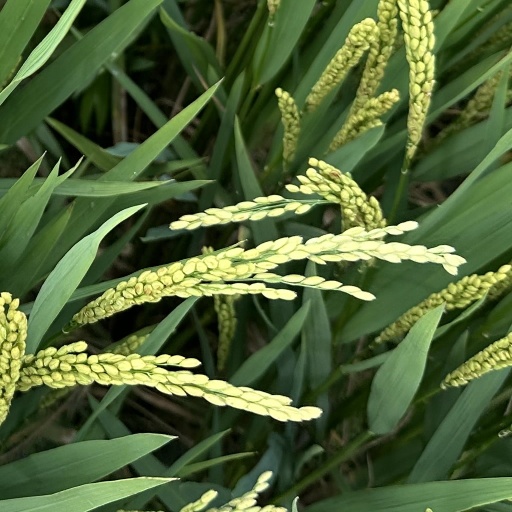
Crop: rice